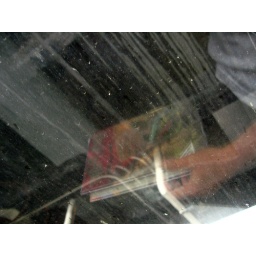
Hiding from the rain in a window niche at the library